Leif Jenssen (architect)

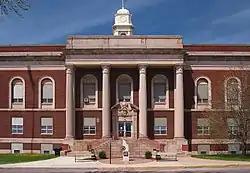
Virginia City Hall, Virginia, Minnesota. Constructed 1924.

Leif Jenssen (February 16, 1879 – 1923) was a Norwegian-American architect responsible for designing a number of buildings in Duluth, Minnesota. He is most known for designing Pilgrim Congregational Church.